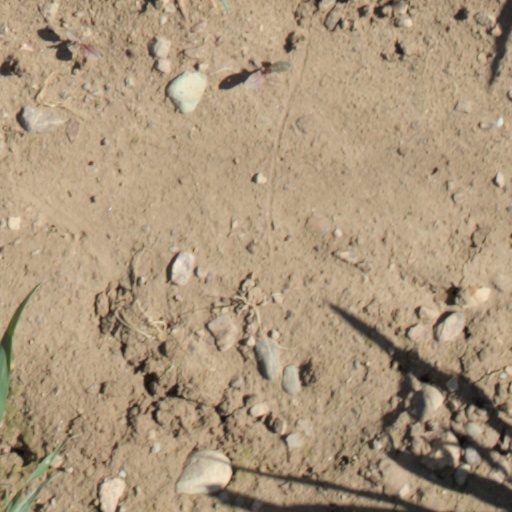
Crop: wheat